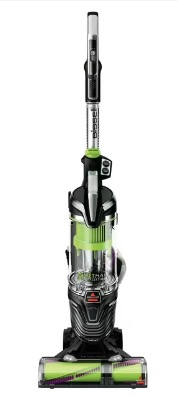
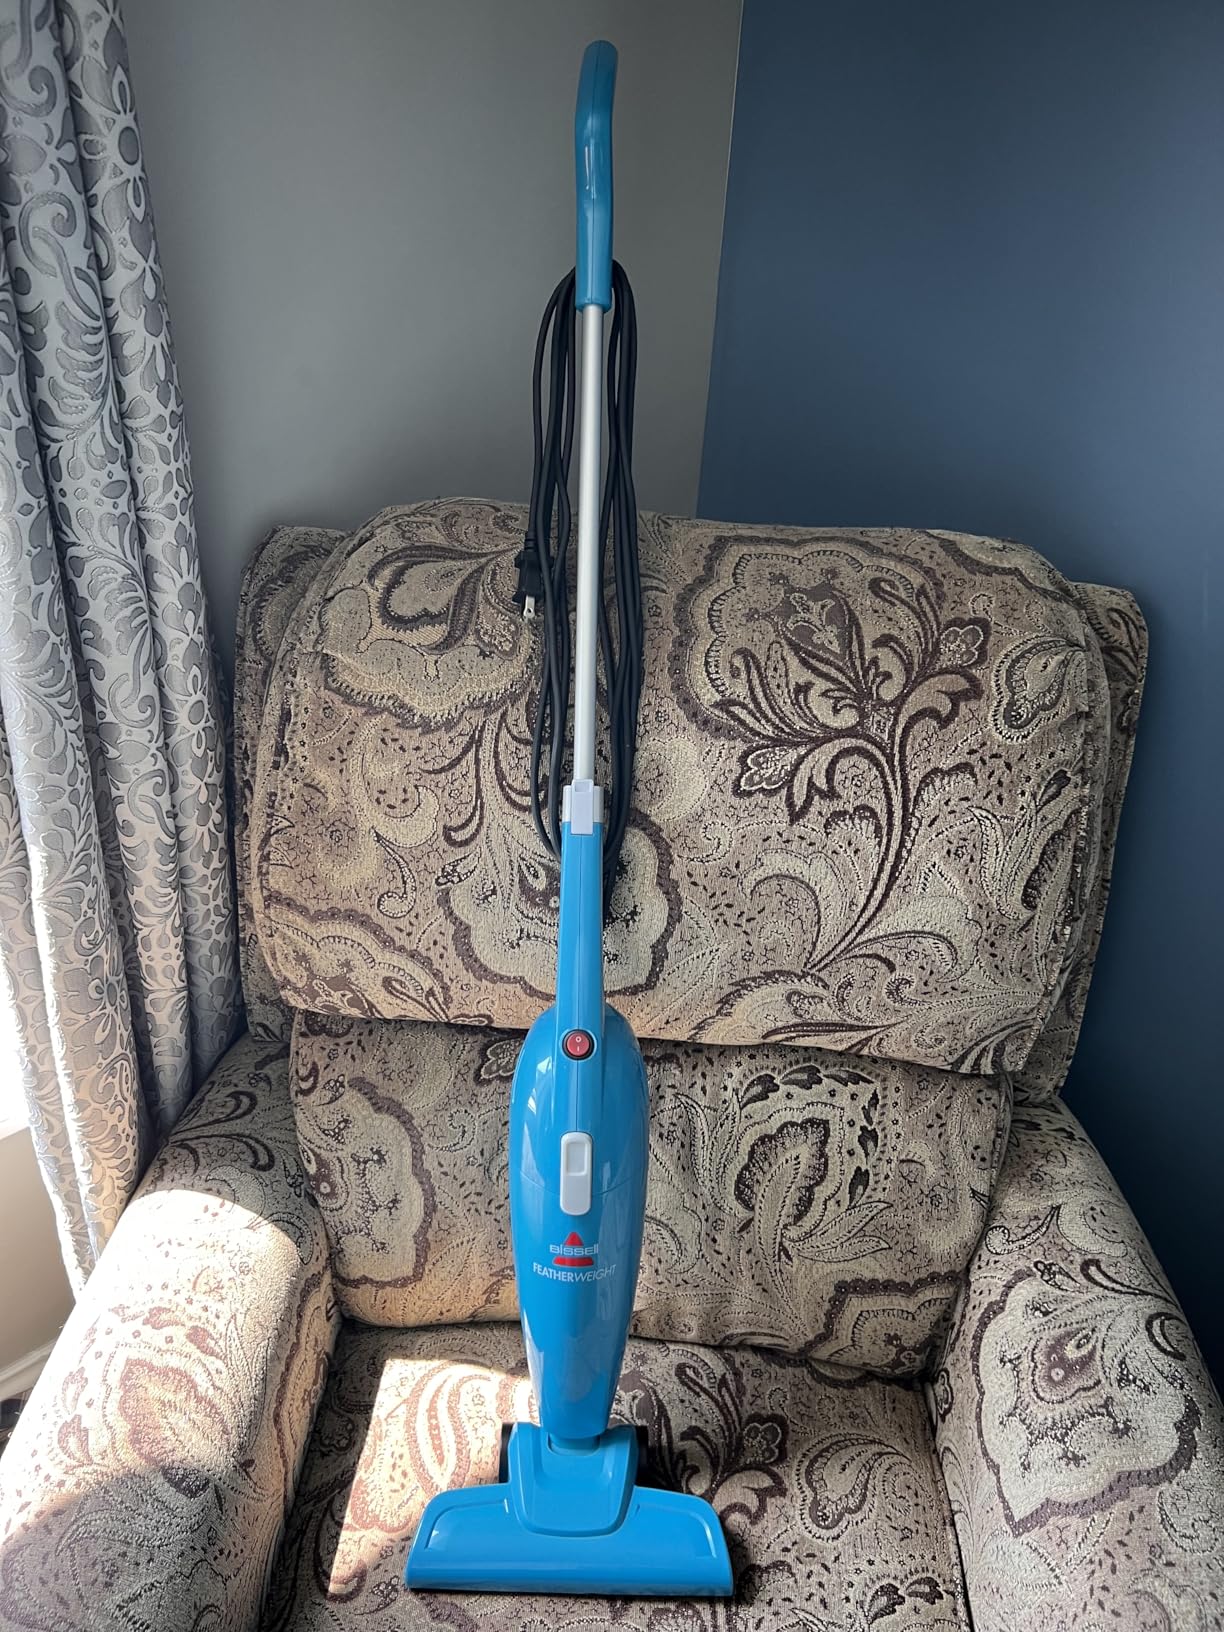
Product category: items_vacuum
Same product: no